Constitution of Costa Rica

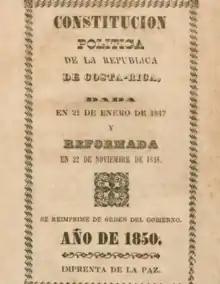
1847 Constitution

From 1838 to 1870, a large number of Constituent Assemblies with a greater or lesser degree of effectiveness, independence or legislative power were raised. As is the custom in Costa Rica, after a rupture of the constitutional order that defenestrates a government, a Constituent Assembly was convened. It legitimized the new government (a custom that was maintained in 1871, 1917 and 1949). During the very unstable second half of the nineteenth century in which there were many coups d'état, the Constitutions proliferated as much as the coups, as well as their Assemblies.